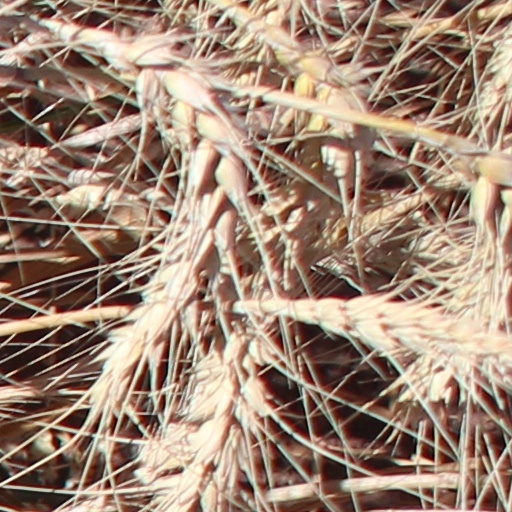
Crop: wheat